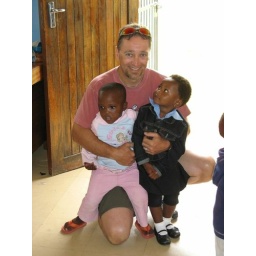
The little girl in the pink pants wouldn't let go of Kevin. This is at Day Care.